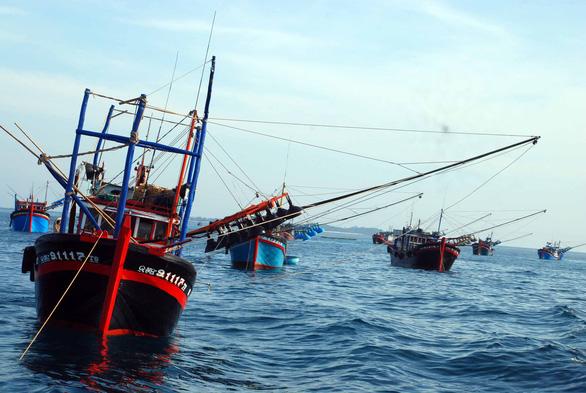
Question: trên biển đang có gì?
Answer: trên biển đang có những con thuyền